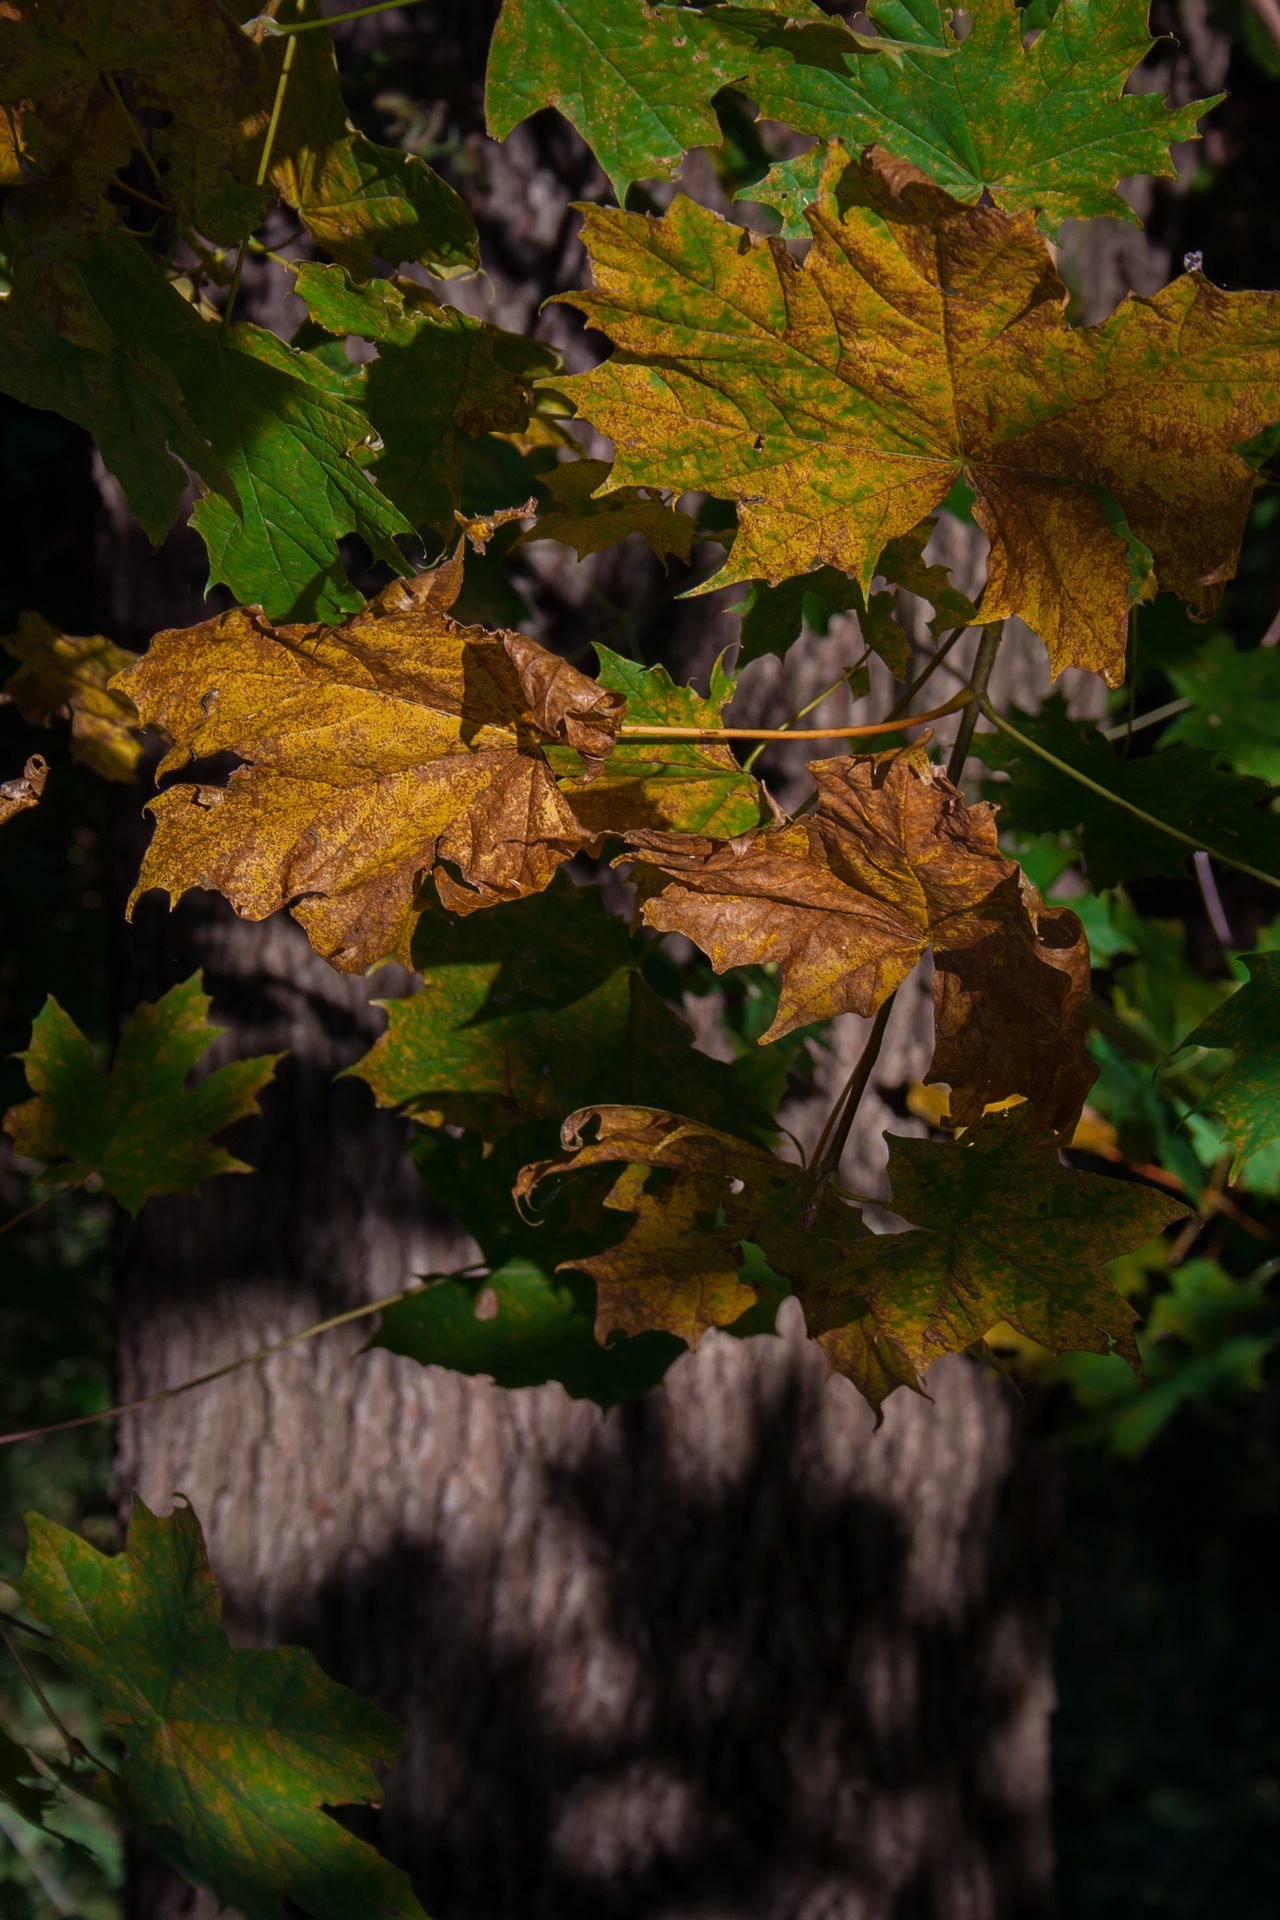
tree, nature, forest, branch, plant, leaf, flower, foliage, green, autumn, botany, season, maple tree, deciduous, woodland, autumn gold, flowering plant, woody plant, land plant